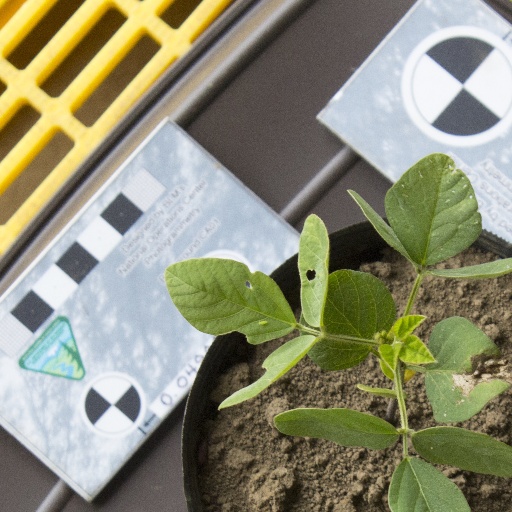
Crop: soybean